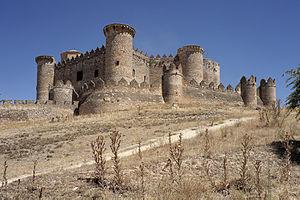
La Chair et le Sang est un film hispano-néerlandais réalisé par Paul Verhoeven, sorti en 1985, reconstituant les pratiques des grandes compagnies guerroyant au gré du plus offrant. Le film est produit par Orion Pictures et tourné en Espagne, il met en scène l'acteur fétiche du réalisateur, son compatriote Rutger Hauer accompagné de l'américaine Jennifer Jason Leigh et de l'australien Tom Burlinson. L'histoire a lieu en Europe de l'Ouest en 1501, durant le passage entre le Moyen Âge tardif et l'époque moderne. Le film constitue une charnière pour le réalisateur entre sa période hollandaise et sa période américaine pendant laquelle il tournera des grosses productions pour Hollywood. Œuvre majeure du « médiéval réaliste », ce film est considéré comme un précurseur de la série télévisée Game of Thrones.